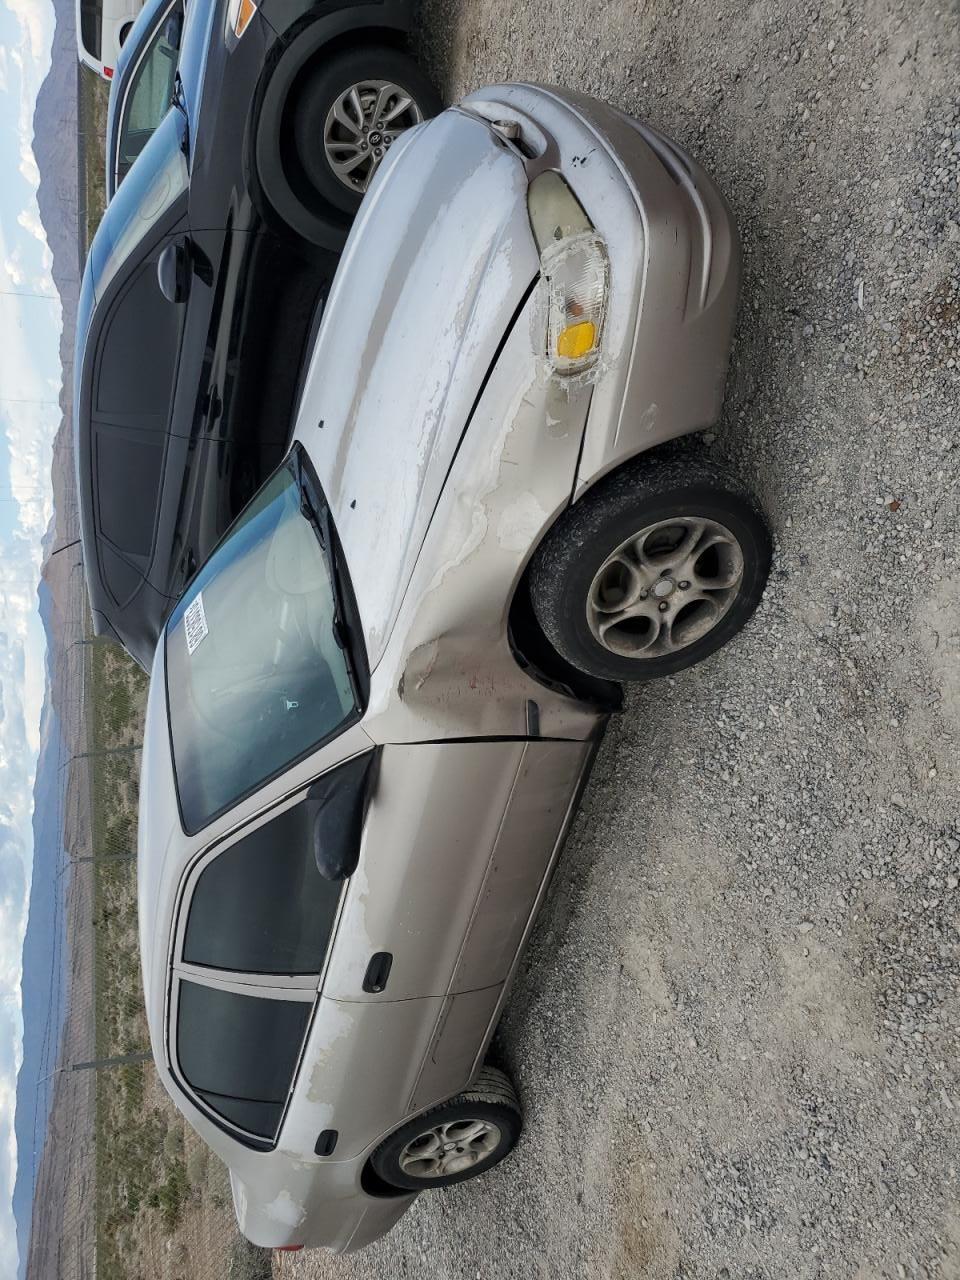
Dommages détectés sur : aile avant droite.
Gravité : mineur